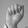
ASL letter: A